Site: brandenburg
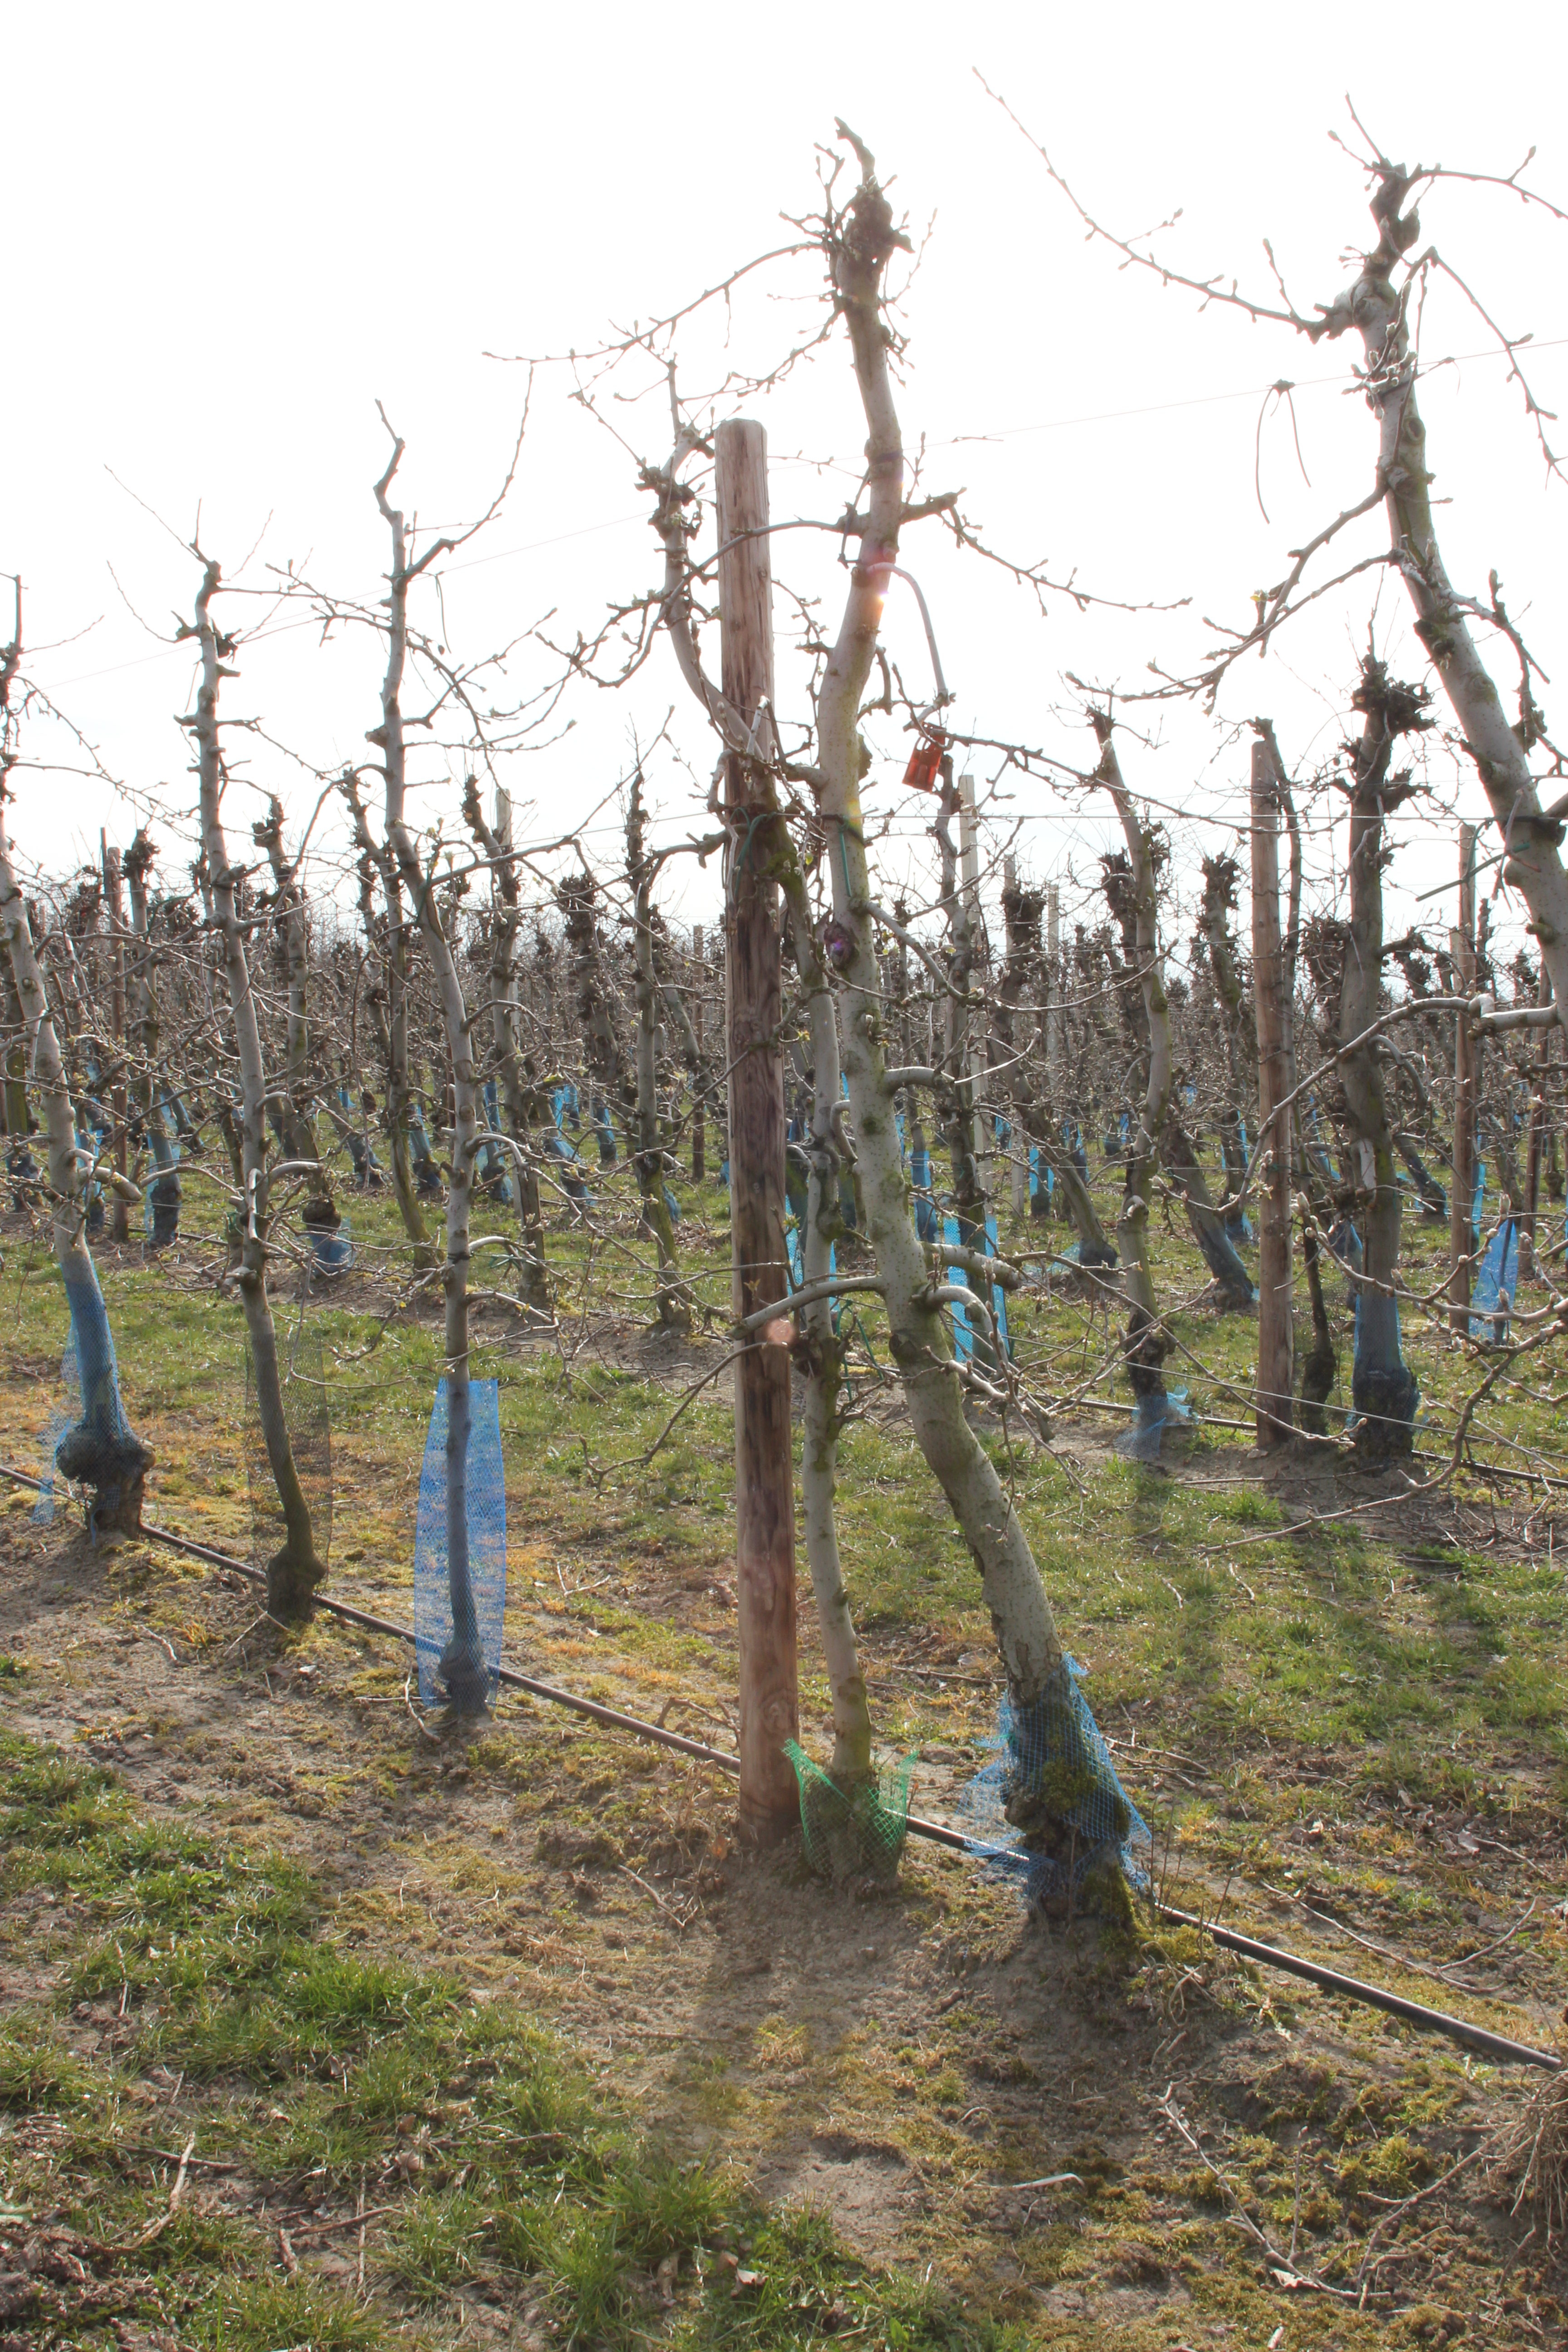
Growth stage (BBCH 54): Inflorescence emergence